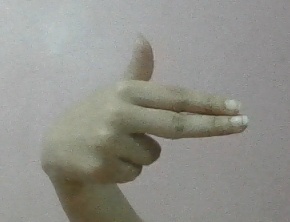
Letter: ghain